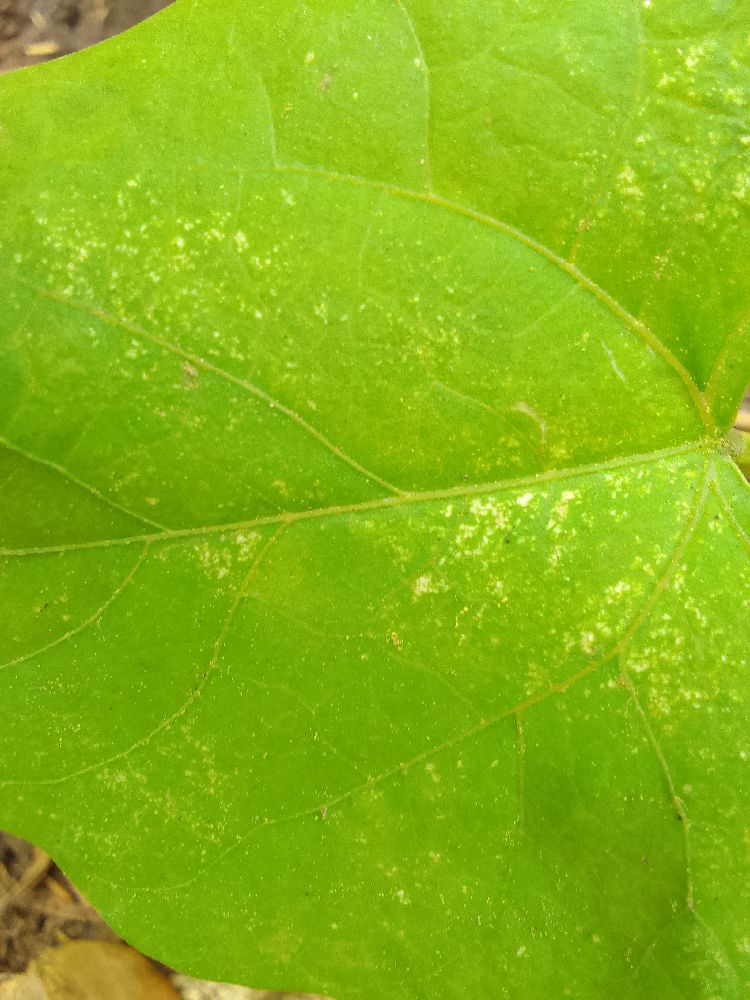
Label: healthy